Loser like Me (Glee episode)

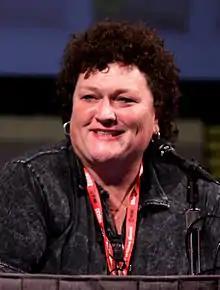
This episode marks the promotion of Dot-Marie Jones to the main cast from her previous guest-star status.

Returning recurring characters that appear in the episode include McKinley High's ex-principal Figgins (Iqbal Theba), former bully Dave Karofsky (Max Adler), the Superintendent Bob Harris (Christopher Cousins), the showrunner of Rachel's series Lee Paulblatt (Jim Rash), and one of Rachel's dads LeRoy Berry (Brian Stokes Mitchell). Three new recurring characters were introduced: the new lead singer of Vocal Adrenaline, Clint (Max George), new student Roderick (Noah Guthrie), and Spencer Porter (Marshall Williams), a gay jock who plays football. Effective with this episode, former recurring guest star Dot-Marie Jones as Shannon Beiste joins the main cast after four years of being a guest star. Actress and singer Amber Riley, who plays Mercedes Jones, returns to the main cast in this episode, although she is absent. Melissa Benoist, Alex Newell, Blake Jenner, Becca Tobin, Jacob Artist, Naya Rivera, and Jenna Ushkowitz (Marley Rose, Wade "Unique" Adams, Ryder Lynn, Kitty Wilde, Jake Puckerman, Santana Lopez, and Tina Cohen-Chang respectively) were demoted to recurring guest stars. However, Melissa Benoist does not return for the final season, although she was invited.